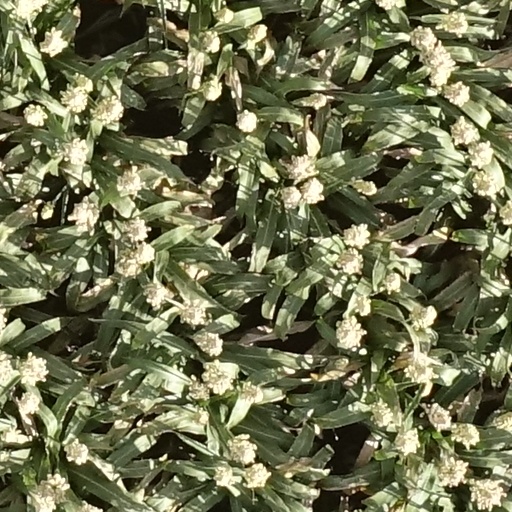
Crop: sorghum